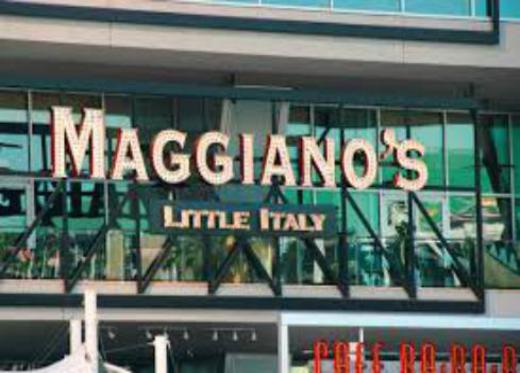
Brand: maggiano's little italy
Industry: Food